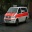
Label: ambulance